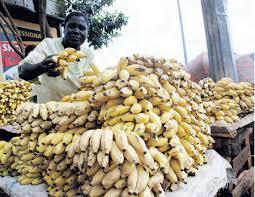
Mtu akishikilia ndizi za njano. Mbele yake kuna chungu kikubwa cha ndizi zilizopangwa vizuri. Juu ya chungu hicho, ndizi nyingine zimejaa. Nyuma ya mtu kuna bidhaa nyingine.  Hali ya hewa inaonekana vizuri.